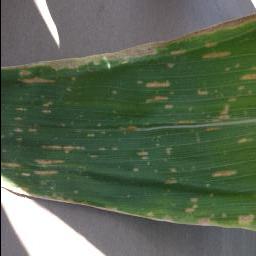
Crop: corn
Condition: (maize)_cercospora_spot_gray_spot